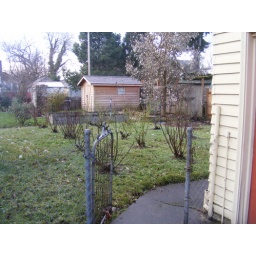
Going to dig up the rose bushes, put in garden beds